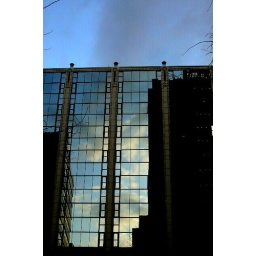
The sky in the window